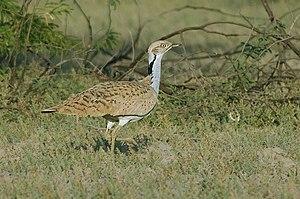
Le Bélouchistan ou Baloutchistan est l'une des quatre provinces fédérées du Pakistan, qui se confond en grande partie avec la région historique du Baloutchistan qui déborde sur l'Iran et l'Afghanistan. Elle doit son nom au peuple baloutche.